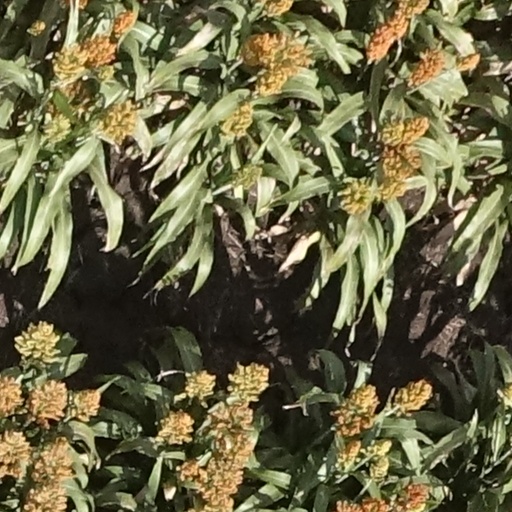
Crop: sorghum